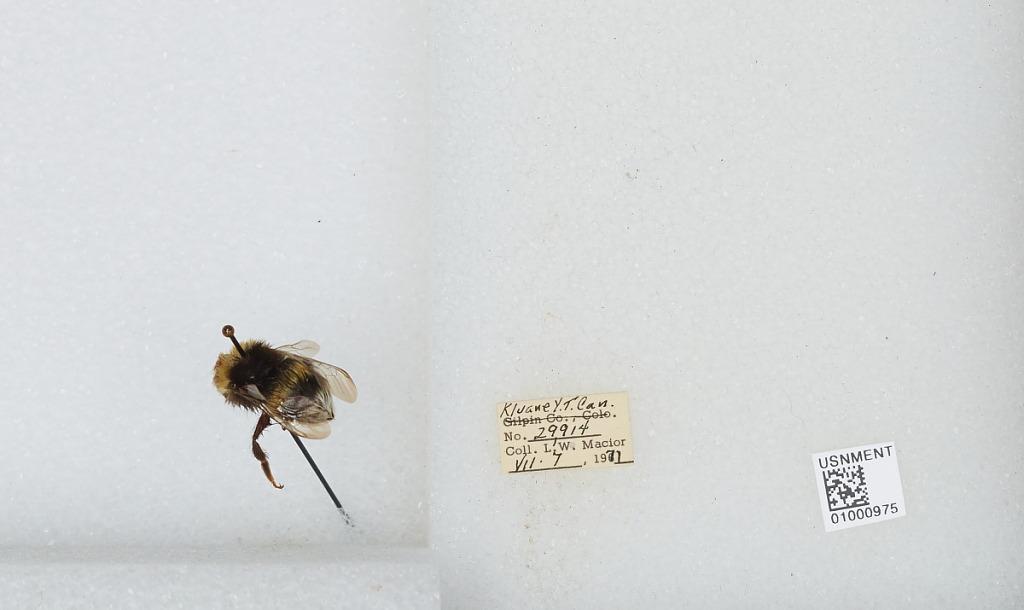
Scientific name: Bombus (Bombus) lucorum (Linnaeus)
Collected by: L. Macior
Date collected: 1971-7-7
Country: Canada
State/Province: Yukon Territory
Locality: Kluane
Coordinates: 60.75, -139.5